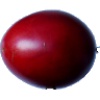
Label: Tamarillo 1